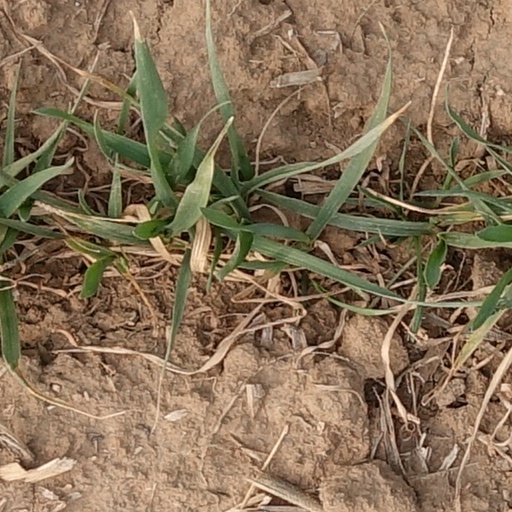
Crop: wheat